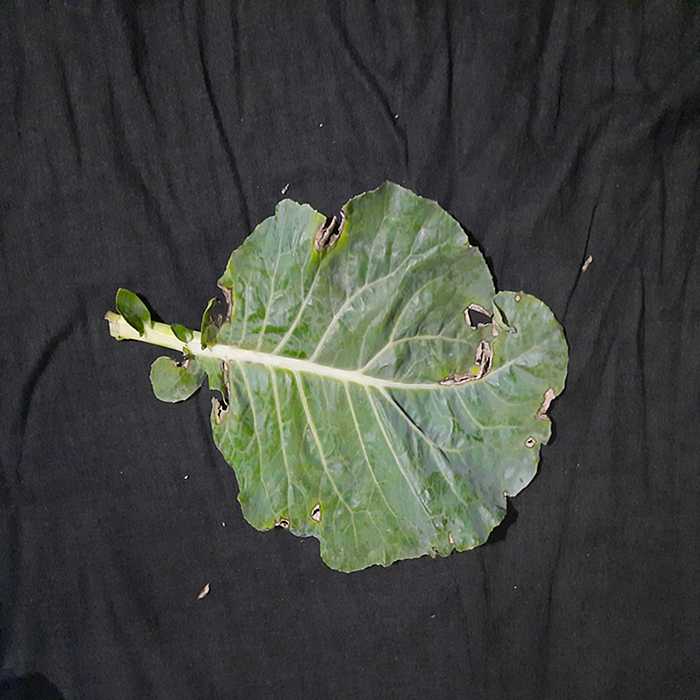
Plant: Cauliflower
Label: Downy mildew